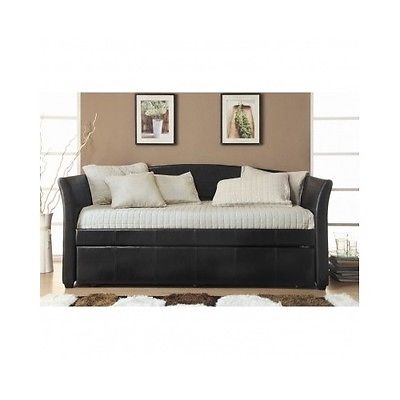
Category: sofa